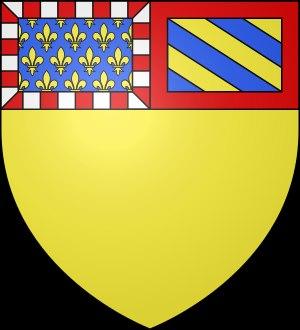
La Côte-d'Or est un département français parmi les huit que compte la région Bourgogne-Franche-Comté. Sa préfecture, Dijon, est aussi le chef-lieu de la Bourgogne-Franche-Comté.